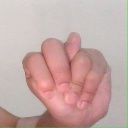
अक्षर: न